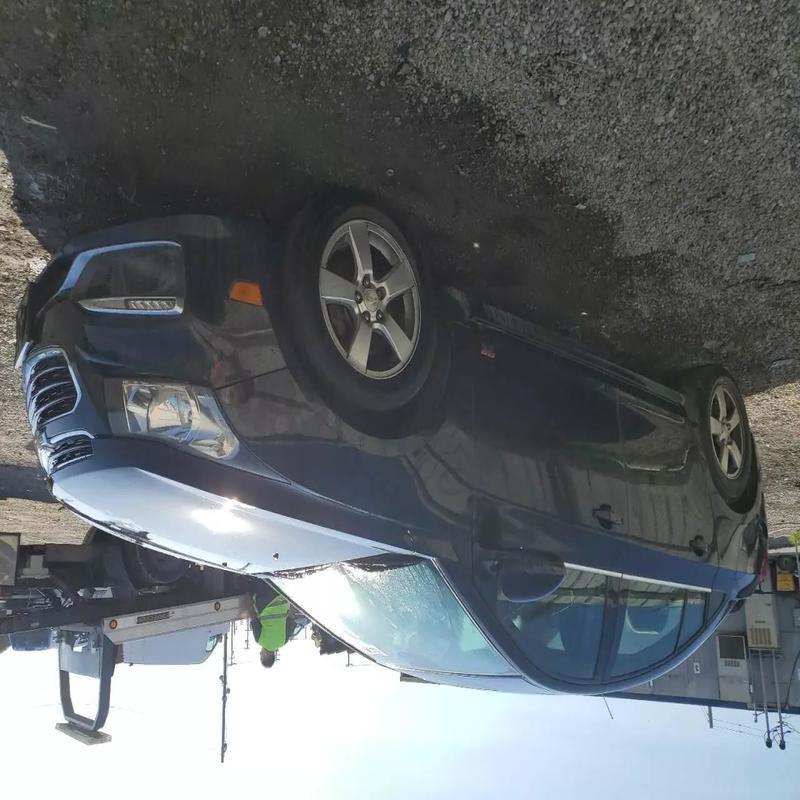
Aucun dommage détecté.
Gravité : aucun